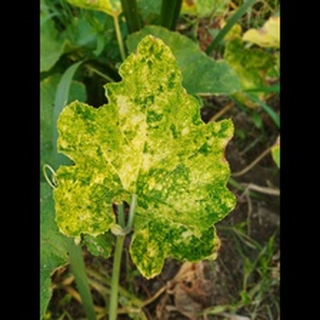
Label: pumpkin_mosaic_disease